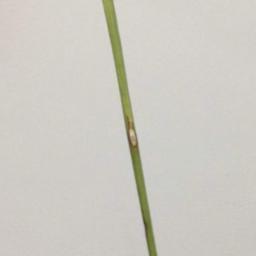
Label: Rice___Leaf_Blast